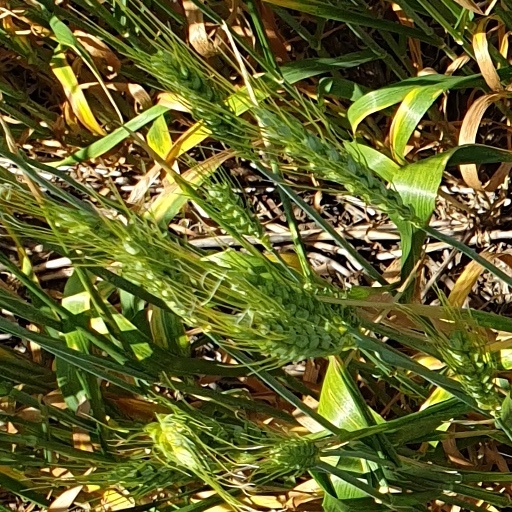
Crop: wheat